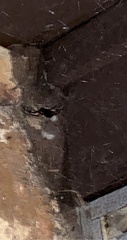
Species: Lactrodectus_hesperus